Subaqueous fan

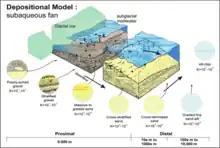
Figure 1: Depositional model of a subaqueous fan depicting the relationship of sediment grain size and depositional distance away from the glacial ice.

The sediments that have been deposited in the proglacial lake are sorted based on both size and composition. As seen in Figure 1, both composition of sediment and the size of sediment are dependent on the distance away from the retreating glacial ice. The stratigraphy fines rapidly from massive gravels to cross-stratified sand from 10 meters to about 100 meters away from the glacial ice. Eventually, when distances reach approximately 1,000 meters away, the grain size becomes finer and cross laminated, fine-grained sands are often found. As distances approach approximately a few thousand meters away from the glacial ice, graded fine sands and silts are found and eventually, silt-clays. Bedding in this depositional setting is primarily horizontal bedding. As you increase the distance from the glacial ice, sediment develops from heavily disorganized gravels into better organized and graded beds.